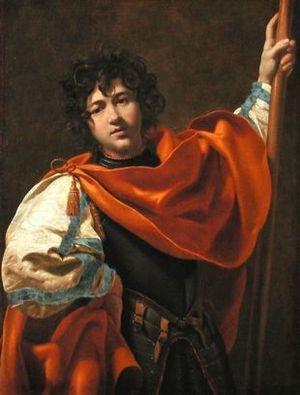
Le titre de Marquis de Gothie ou Margrave de Gothie était un titre de noblesse, parfois assumé par son titulaire comme un signe de suprématie dans la région de Gothie qui était situé dans la région historique de Septimanie dans le sud de la France, qui est devenue plus tard une partie du Languedoc. Le Marquisat comprenait notamment les villes de Narbonne, Agde, Béziers, Melgoy, Nîmes et Uzès, aux IXe et Xe siècles.